Khendjer

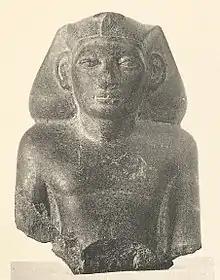
Upper part of a statue of Khendjer from his pyramid complex. Cairo Egyptian Museum, JE 53368

Userkare Khendjer was a minor king of the early Thirteenth Dynasty of Egypt during the Middle Kingdom. Khendjer possibly reigned for four to five years, archaeological attestations show that he was on the throne for at least three or four years three months and five days. Khendjer had a small pyramid built for himself in Saqqara and it is therefore likely that his capital was in Memphis.